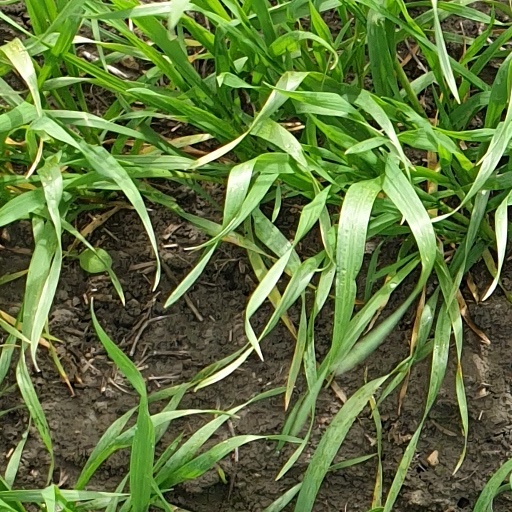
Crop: wheat